My Lady of Whims

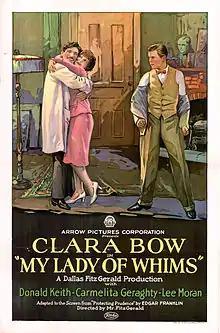
Film poster

My Lady of Whims is a 1925 American silent comedy film directed by Dallas M. Fitzgerald. The film was originally seven reels, but a shortened five reel version survives. This film starred Clara Bow at age 20. The ending scene from the film was used in the music video for Queen and David Bowie's song Under Pressure.